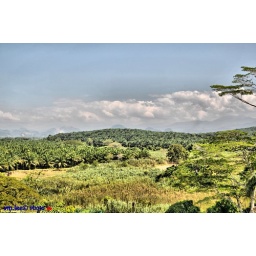
View of the Gopeng mountains as seen from one of the windows in the castle ...